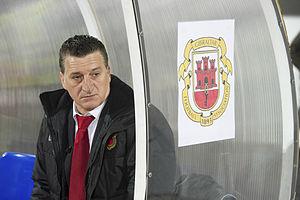
L'équipe de Gibraltar de football est une sélection contrôlée par la Fédération de Gibraltar de football, membre de la FIFA et de l'UEFA. L'équipe joue ses matchs à domicile au Victoria Stadium et à l'Estádio Algarve.